Chelsea boot

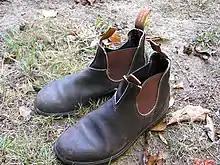
Australian work boots are a variation of the Chelsea boot.

The design is credited to Queen Victoria's shoemaker Joseph Sparkes Hall. Hall claimed that "She (Queen Victoria) walks in them daily and thus gives the strongest proof of the value she attaches to the invention". In his advertising they are branded "J. Sparkes Hall's Patent Elastic Ankle Boots". The boot became popular for horse riding as well as walking.